Periodic table

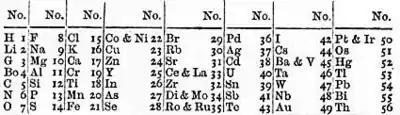
Newlands's table of the elements.

John Newlands published a letter in the "Chemical News" in February 1863 on the periodicity among the chemical elements. In 1864 Newlands published an article in the "Chemical News" showing that if the elements are arranged in the order of their atomic weights, those having consecutive numbers frequently either belong to the same group or occupy similar positions in different groups, and he pointed out that each eighth element starting from a given one is in this arrangement a kind of repetition of the first, like the eighth note of an octave in music (The Law of Octaves). However, Newlands's formulation only worked well for the main-group elements, and encountered serious problems with the others.